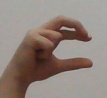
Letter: thal